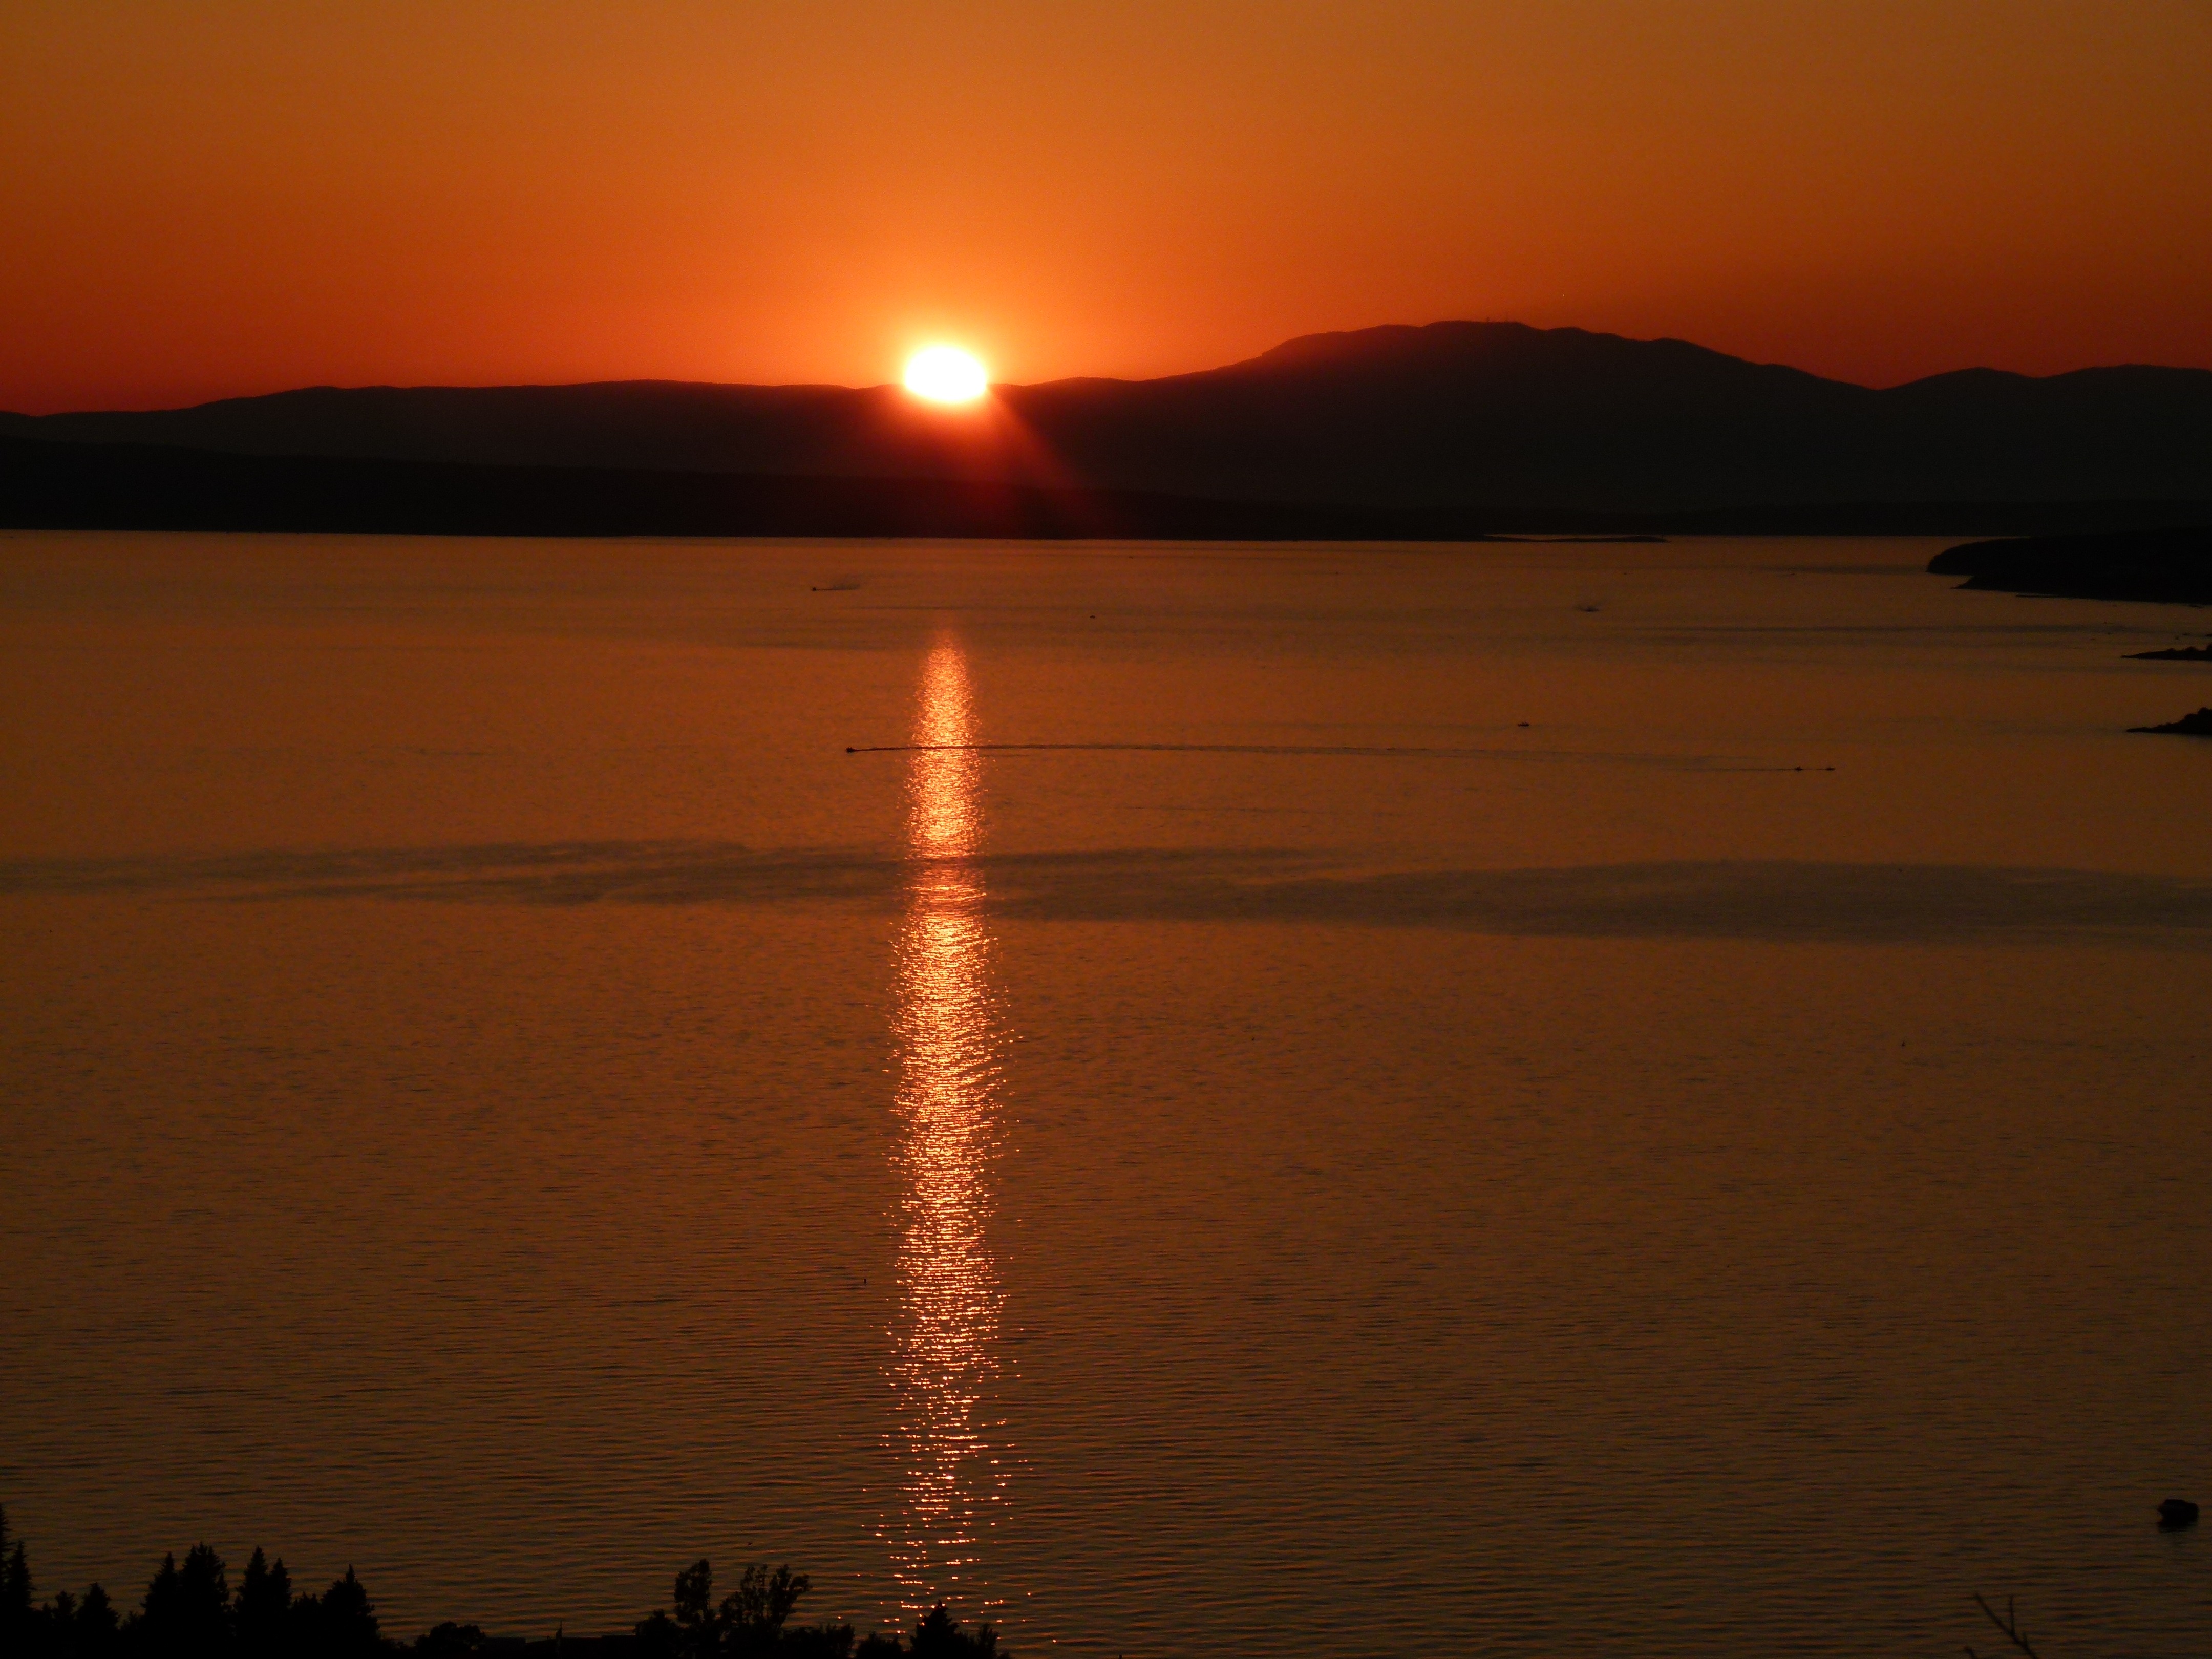
beach, sea, horizon, sun, sunrise, sunset, sunlight, morning, lake, dawn, dusk, evening, reflection, afterglow, croatian country, red sky at morning